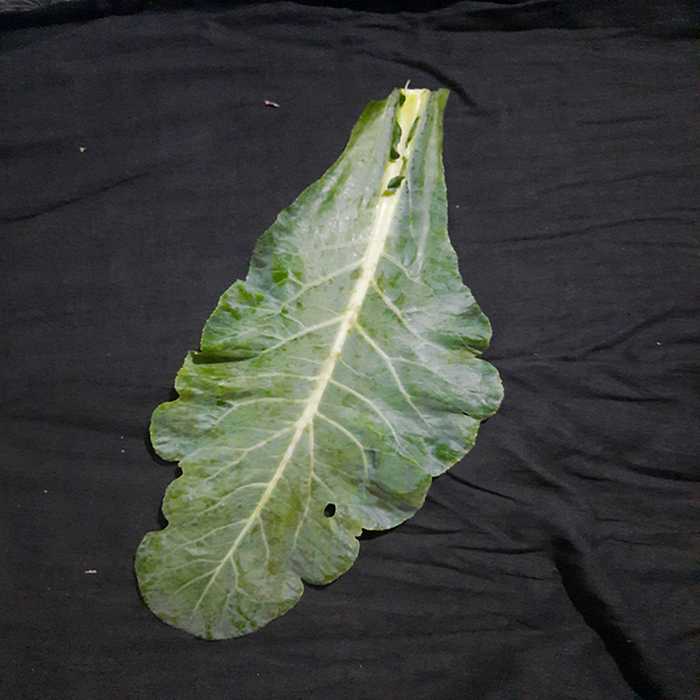
Plant: Cauliflower
Label: Fresh leaf